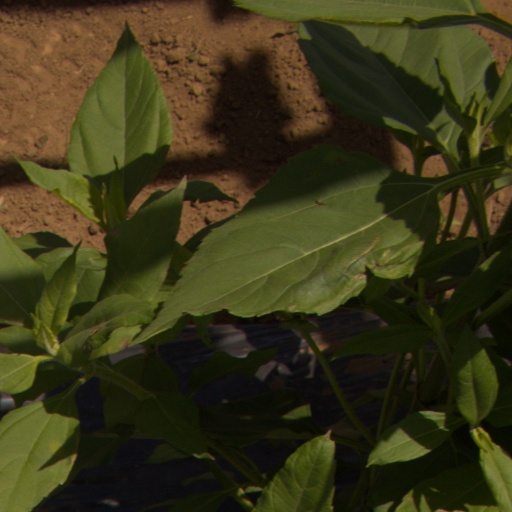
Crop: Jerusalem artichoke